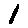
Label: 1